Sky position (RA, Dec in degrees): 191.958, -1.782
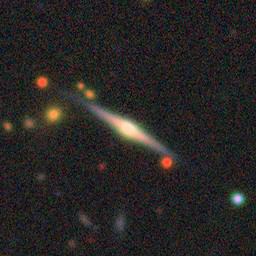
Galaxy morphology: Edge-on Galaxies with Bulge